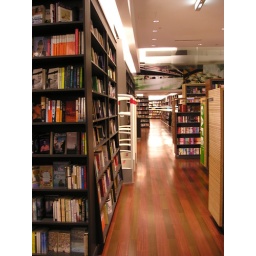
Eslite Flagship store in Taipei...I've never seen so many books under on retail roof in my life.